Charles Soule

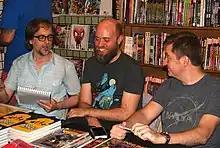
Soule (right) with (from left) fellow writers Joe Infurnari and Jeffrey Burandt at a 2015 signing at JHU Comics in Manhattan

In 2013, Soule took over writing duties for "Swamp Thing" with issue #19, after Scott Snyder's departure. In addition, he was the writer for "Red Lanterns" commencing with issue #21 and continuing through issue #37. Starting in October 2013, Soule originated "Superman/Wonder Woman", illustrated by Tony Daniel.